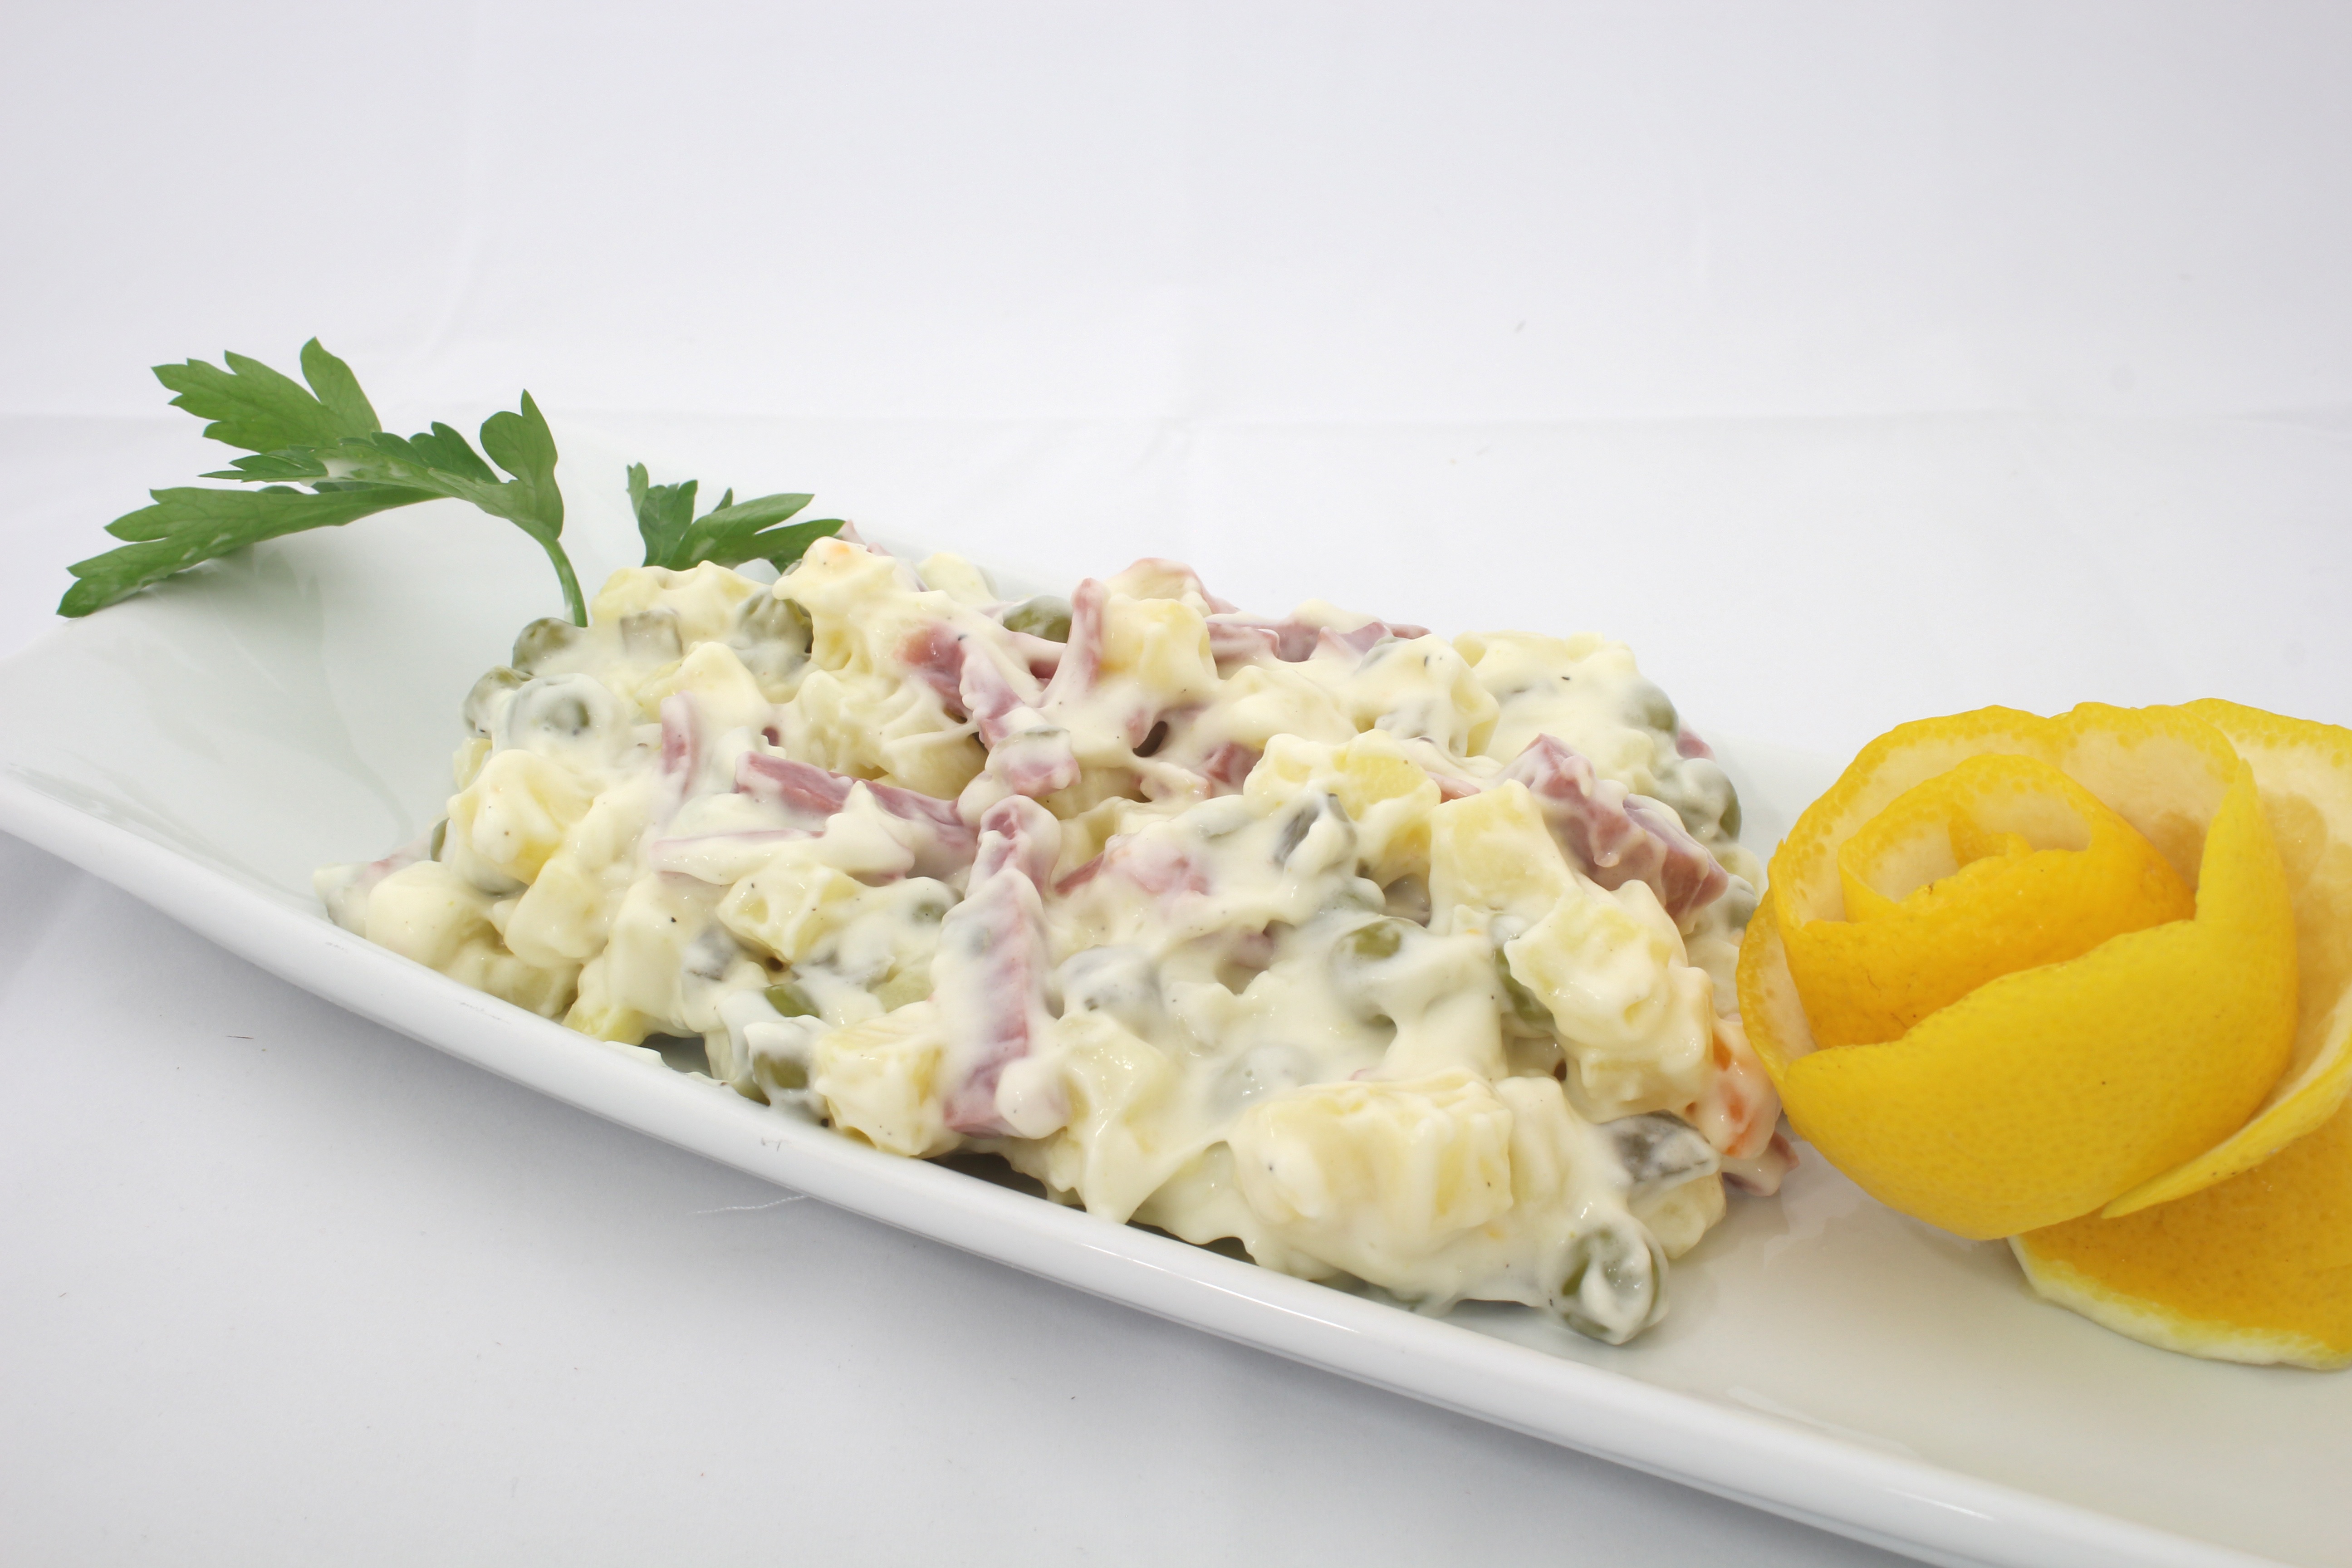
dish, meal, food, salad, produce, plate, breakfast, cuisine, help, garnish, decorative, appetizer, mayonnaise, scrambled eggs, potato salad, italian food, carbonara, italian salad, cold appetizers, european food